Question: What are in the harbor?
Tambaya: Menene a tashar jirgin ruwan?
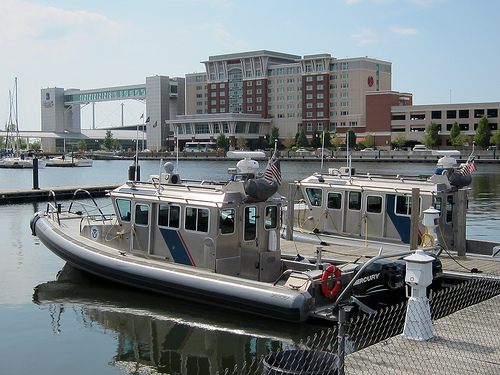
Answer: Boats.
Amsa: Jiragen ruwa.